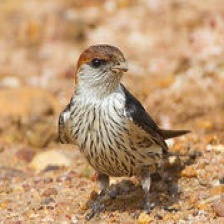
Species: STRIPPED SWALLOW
Scientific name: CECROPIS ABYSSINICA